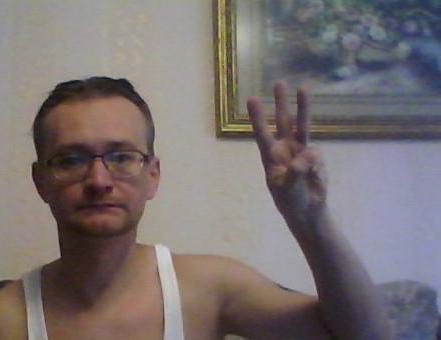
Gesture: three